1950–51 Gillingham F.C. season

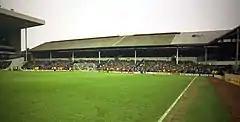
Gillingham were eliminated from the FA Cup at Tottenham Hotspur's White Hart Lane ground "(pictured in 1991)".

Gillingham's first match of the season was at home to the other newly elected club in the division, Colchester United; new signings Gage, Lewin, Ayres and Veck all made their debuts. The game drew an attendance of 19,542, the largest crowd recorded at Priestfield since January 1948. Colchester's Harry Bearryman twice cleared shots by Gillingham players off the goal-line after they had eluded his goalkeeper and another shot from the home team hit the cross-bar of the goal; the final score was 0–0. Four days later, Veck scored Gillingham's first goal of the season to give his team the lead away to Bournemouth & Boscombe Athletic, but the home team scored three times to win the game. A defeat away to Bristol City and a draw at home to Bournemouth meant that at the end of August Gillingham had yet to win a game. Jenkins made his debut in the home game against Bournemouth but did not play again for nearly three months.